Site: brandenburg
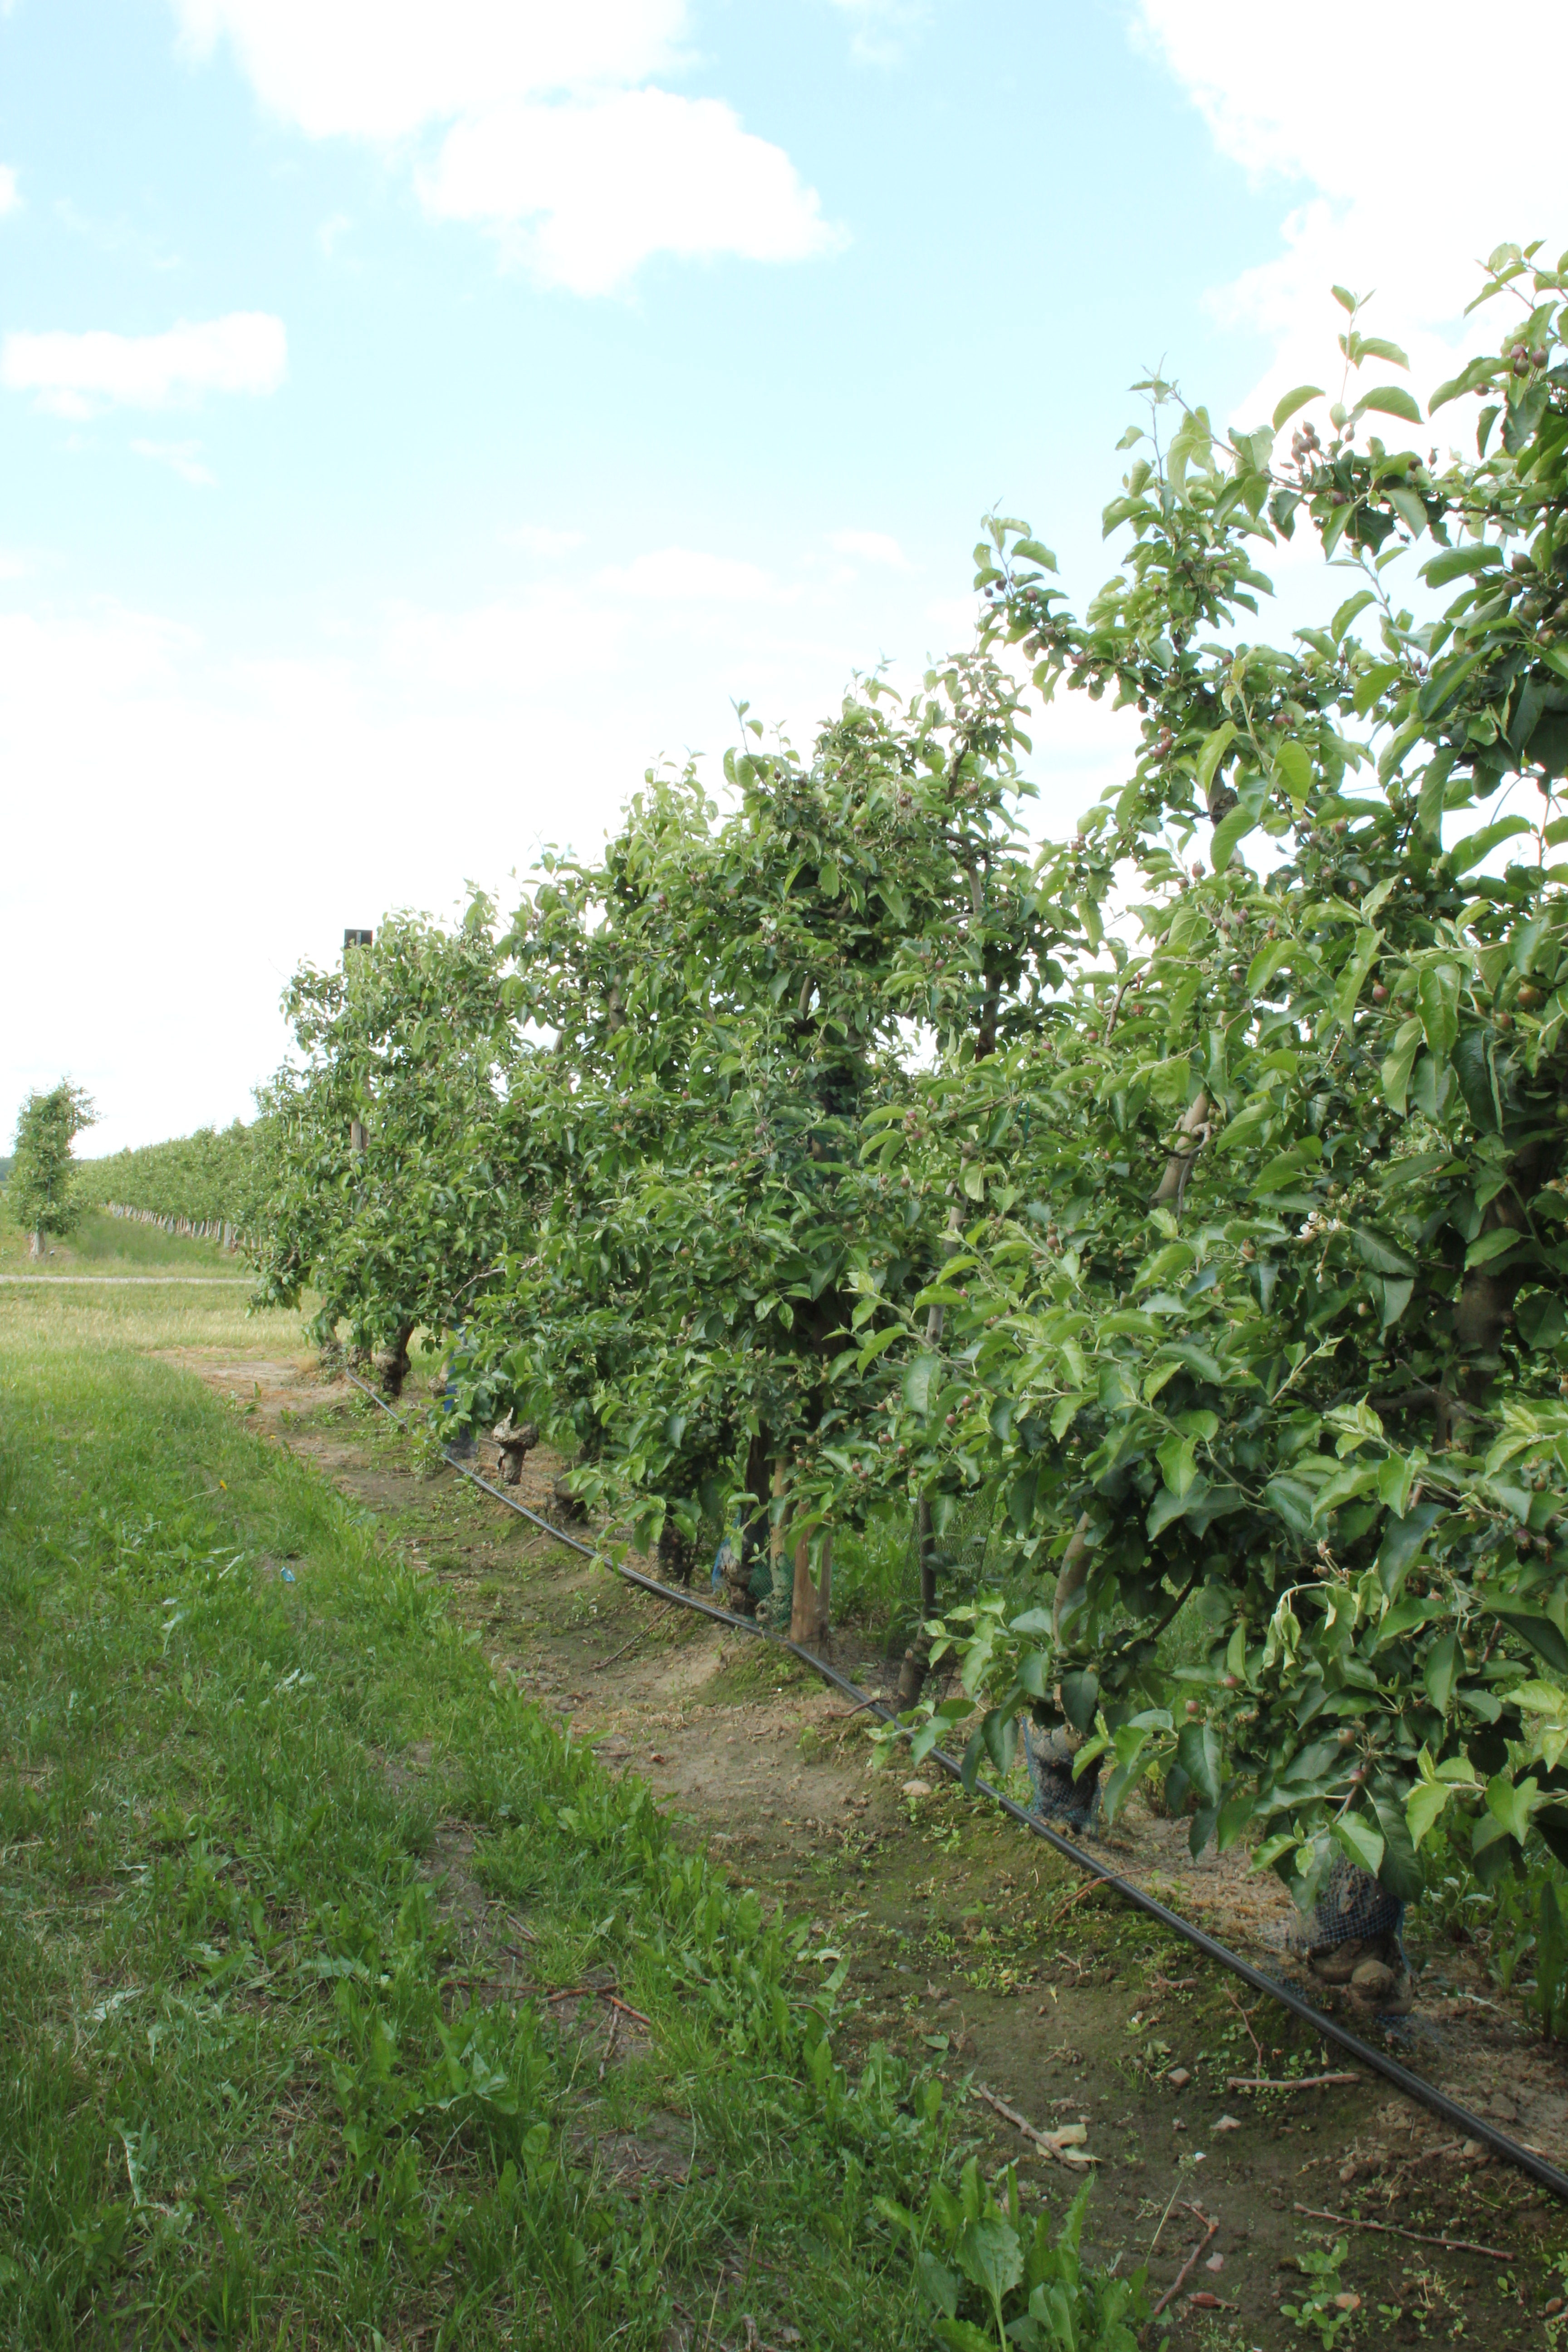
Growth stage (BBCH 72): Development of fruit